766th Independent Infantry Regiment (North Korea)

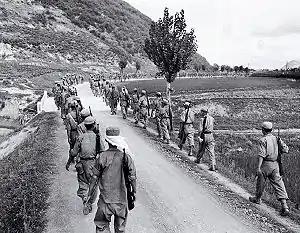
South Korean troops move to reinforce the front lines of the Pusan Perimeter

The village was strategically important because it was one of the few direct routes through the mountains and into the Gyeongsang plain. It also led directly to the land routes being used by the UN to reinforce Taegu. Upon hearing of the fall of P'ohang, UN Eighth United States Army commander Lieutenant General Walton Walker immediately ordered naval and air bombardment of the village. He also ordered ROK and US forces to secure regions around the village to prevent the further advance of the North Korean troops. Within a few hours, the village was being blasted by artillery forcing the Regiment's advance force to pull back. The 766th's forces congregated and fought in the hills around the village. They joined elements of the KPA's 5th Division, and did not enter P'ohang until night.